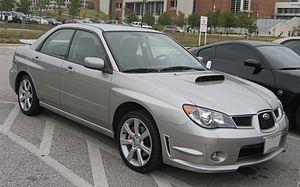
L'Impreza est un modèle automobile compact du constructeur japonais Subaru, apparu en 1992.